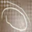
Label: worm